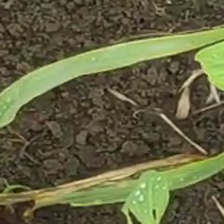
Weed species: Digitaria_SP_(Digitaria Sanguinalis )